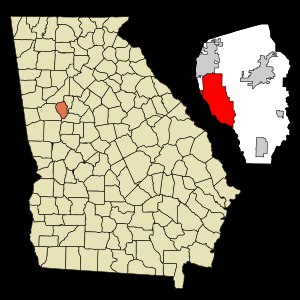
Peachtree City
Fayette Countys beliggenhed i Georgia samt Peachtree Citys beliggenhed i Fayette County.
Peachtree City er den største by i Fayette County, Georgia, USA. I 2016 havde byen et indbyggertal på 34.988. Byen ligger i den vestlige del af Fayette County og i den sydlige del af Atlanta-metroområdet.